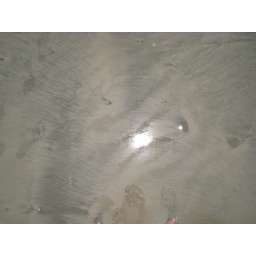
reflection of sky in sand